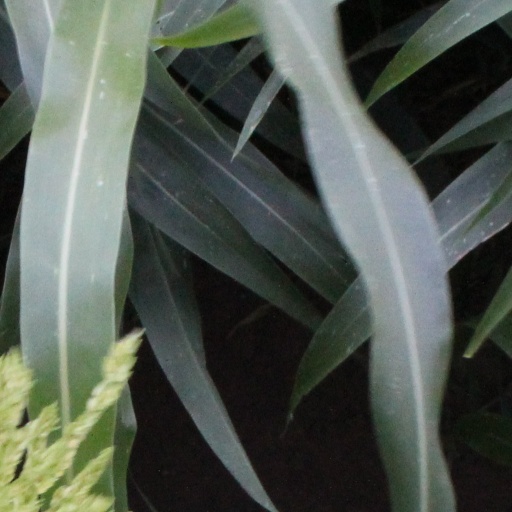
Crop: sorghum